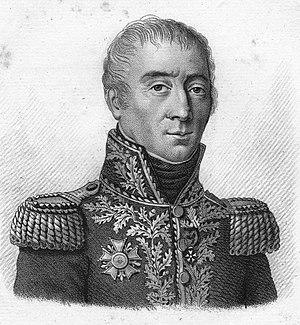
Claude Sylvestre Colaud, né à Briançon le 11 décembre 1754, mort à Paris le 3 décembre 1819, est un général français de la Révolution et de l’Empire.